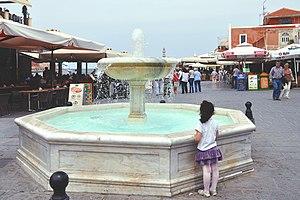
Fontaine sur la Place d'Eleftheriou Venizelou à La Canée en Crète, Grèce.